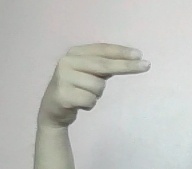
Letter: ain